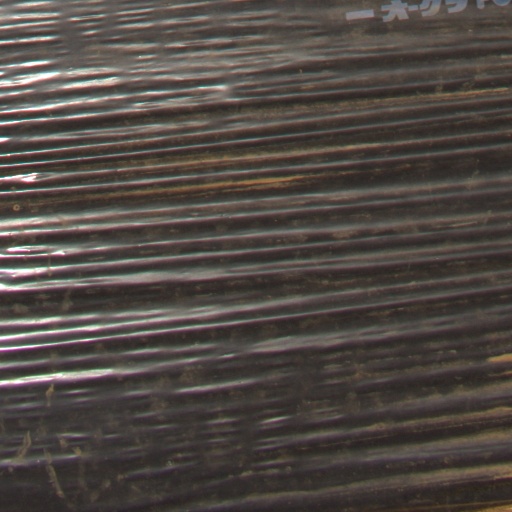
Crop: Jerusalem artichoke